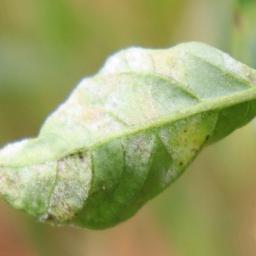
Label: powdery mildew